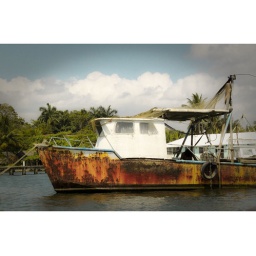
Rusty boat on the river in Guatemala (fisherman's boat, I think)